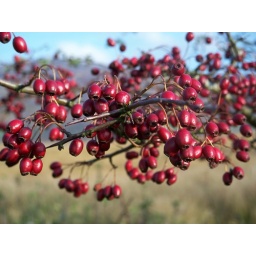
On an tree in the old fruit garden of abandoned Mossend Farm, Machrie